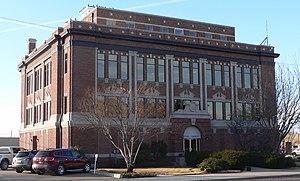
Le comté de Texas est un comté situé dans l'ouest de l'État de l'Oklahoma aux États-Unis. Le siège du comté est Guymon. Selon le recensement de 2010, sa population est de 20 640 habitants.